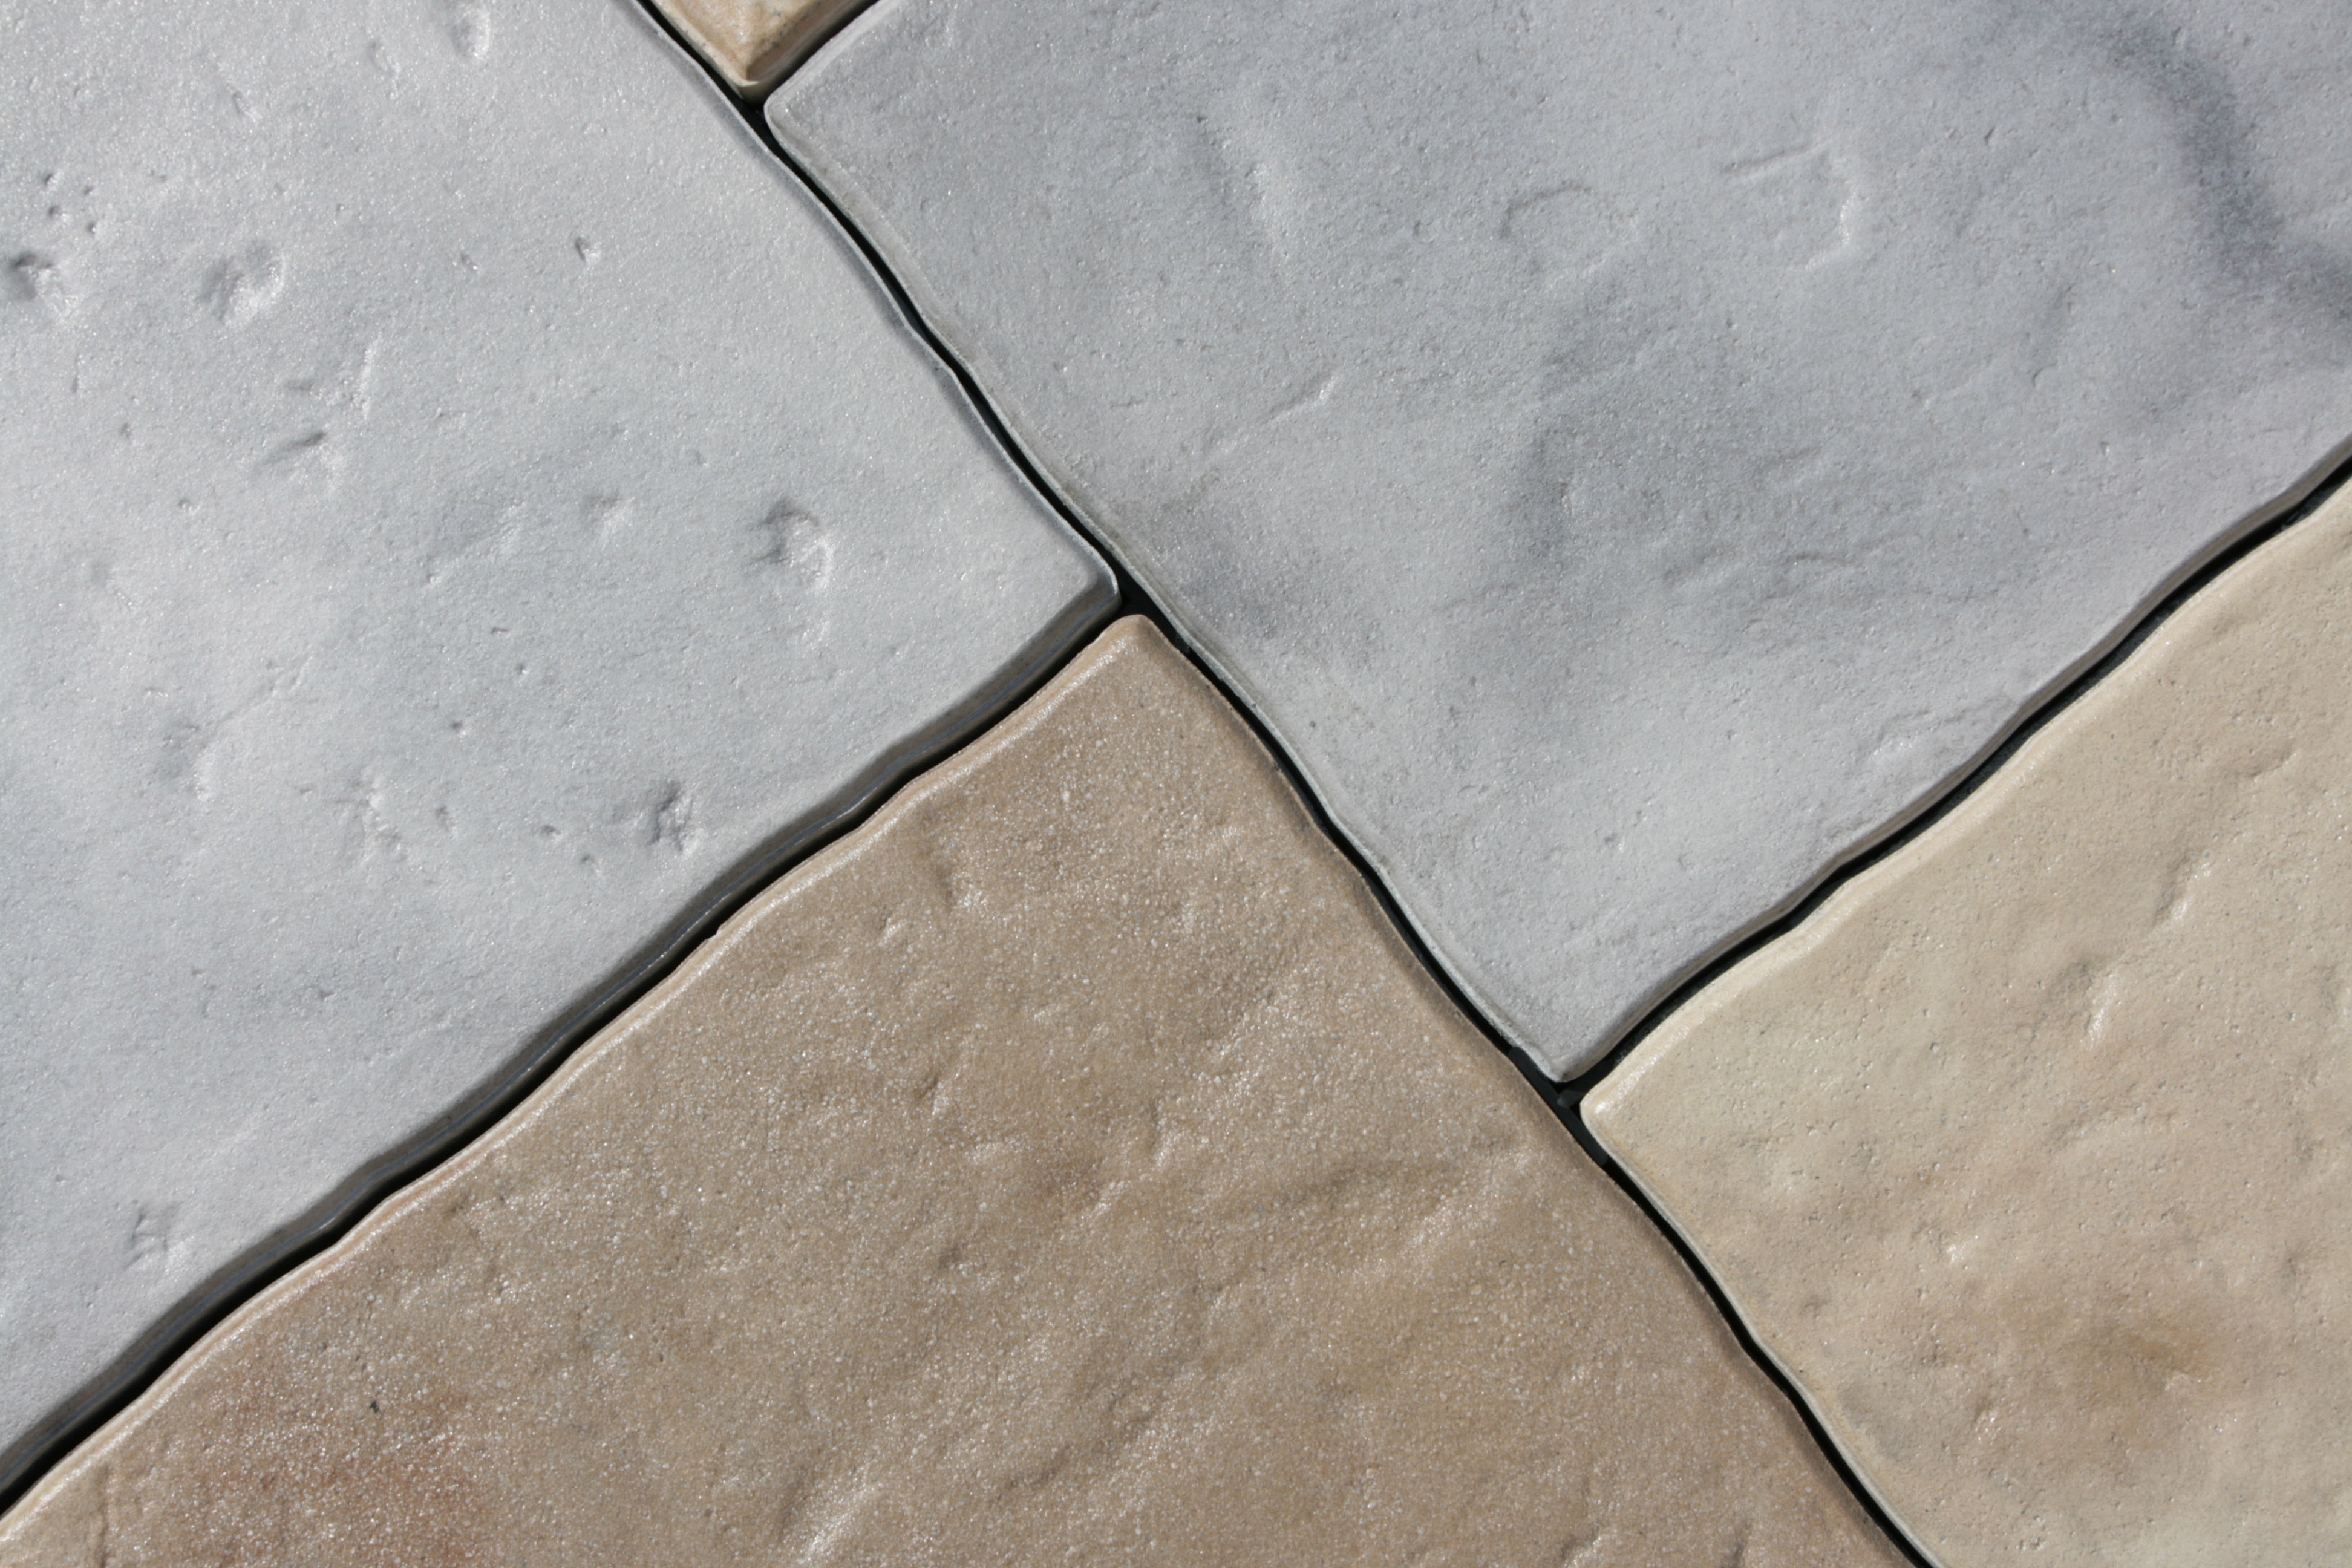
architecture, structure, white, grain, texture, floor, building, home, wall, stone, decoration, construction, pattern, line, pebble, plate, industrial, tile, grunge, exterior, industry, stone wall, material, concrete, surface, ornament, block, close up, background image, structures, grey, background, pebbles, marble, flat, angle, detail, granite, backgrounds, basalt, built, house construction, construction materials, construction material, steinplatte, bottom plate, hardware store, hitentergrund, solid state, constructed, flagstone